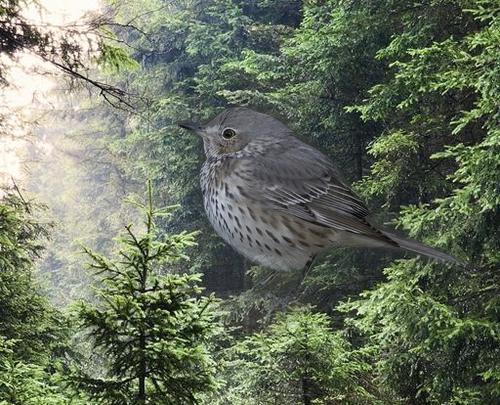
Bird species: Sage_Thrasher
Bird type: landbird
Background: land